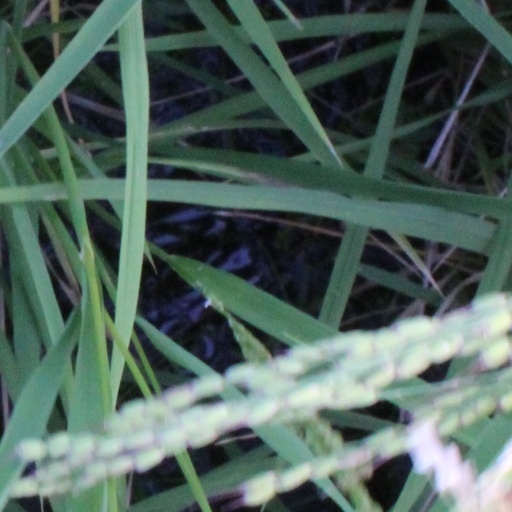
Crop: rice